Queen of the Dawn

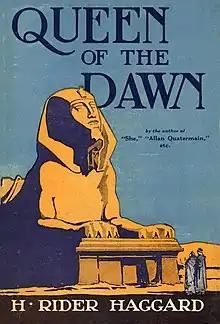
First US edition

Queen of the Dawn is a 1925 novel by British author H Rider Haggard, set in Ancient Egypt. Written in the early 20th century. The story takes place during a period of war and political turmoil, as the Shepherd Kings invade, challenging the Egyptian Pharaohs. The protagonist, Nefra, the Princess of Egypt, is born into this chaos, her fate intricately tied to her royal lineage. Prophecies and divine blessings from Egyptian goddesses mark her birth, foreshadowing her significant role in the unfolding events.